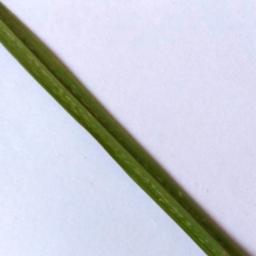
Label: Rice___Healthy